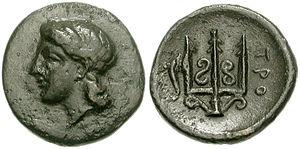
Poséidon est le dieu de la mer et des océans, ainsi que l'« ébranleur du sol » — dieu des tremblements de terre et des sources dans la mythologie grecque. Son symbole principal est le trident, qu'il reçoit des Cyclopes pendant la Titanomachie, il est aussi symbolisé par le dauphin, et surtout le cheval mais encore le taureau. Les Romains l'assimilent à un Neptune originel, peu fourni alors en mythe, mais avec lequel il finit par se confondre totalement. Il est l’un des fils de Cronos et de Rhéa, notamment le frère de Zeus, d'Héra et d'Hadès, il se marie à Amphitrite mais semble néanmoins avoir eu d'autres conquêtes.